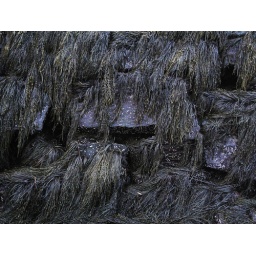
Weeds growing in rock wall on Maine shoreline